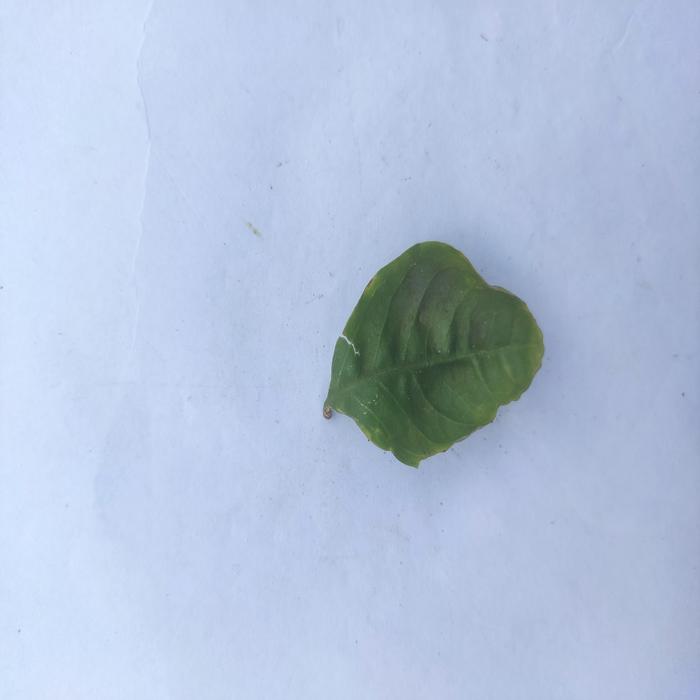
Crop: Aegle Marmelos
Leaf condition: Leaf_Curl